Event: Nepal Earthquake
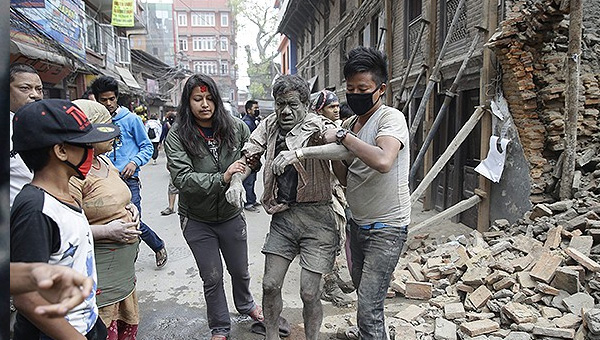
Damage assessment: damage